Certificate of Deposit Account Registry Service

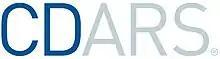
Certificate of Deposit Account Registry Service

The Certificate of Deposit Account Registry Service (CDARS), was a US for-profit service that broke up large deposits (from individuals, companies, nonprofits, public funds, etc.) and placed them across a network of more than 3000 banks and savings associations around the United States. This allowed depositors to deal with a single bank that participates in CDARS but avoid having funds above the Federal Deposit Insurance Corporation (FDIC) deposit insurance limits in any one bank.